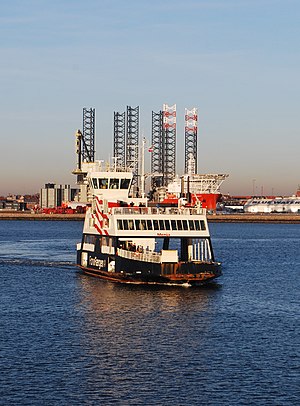
Fanølinjen
M/F Menja
FanøLinjen er færgeforbindelsen imellem Fanø og Esbjerg. Ruten drives af rederiet Molslinjen.